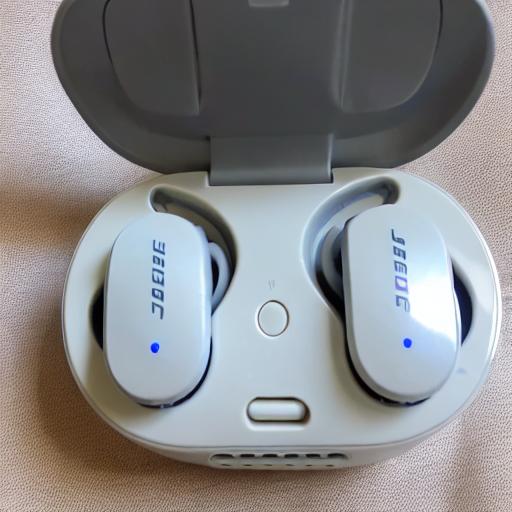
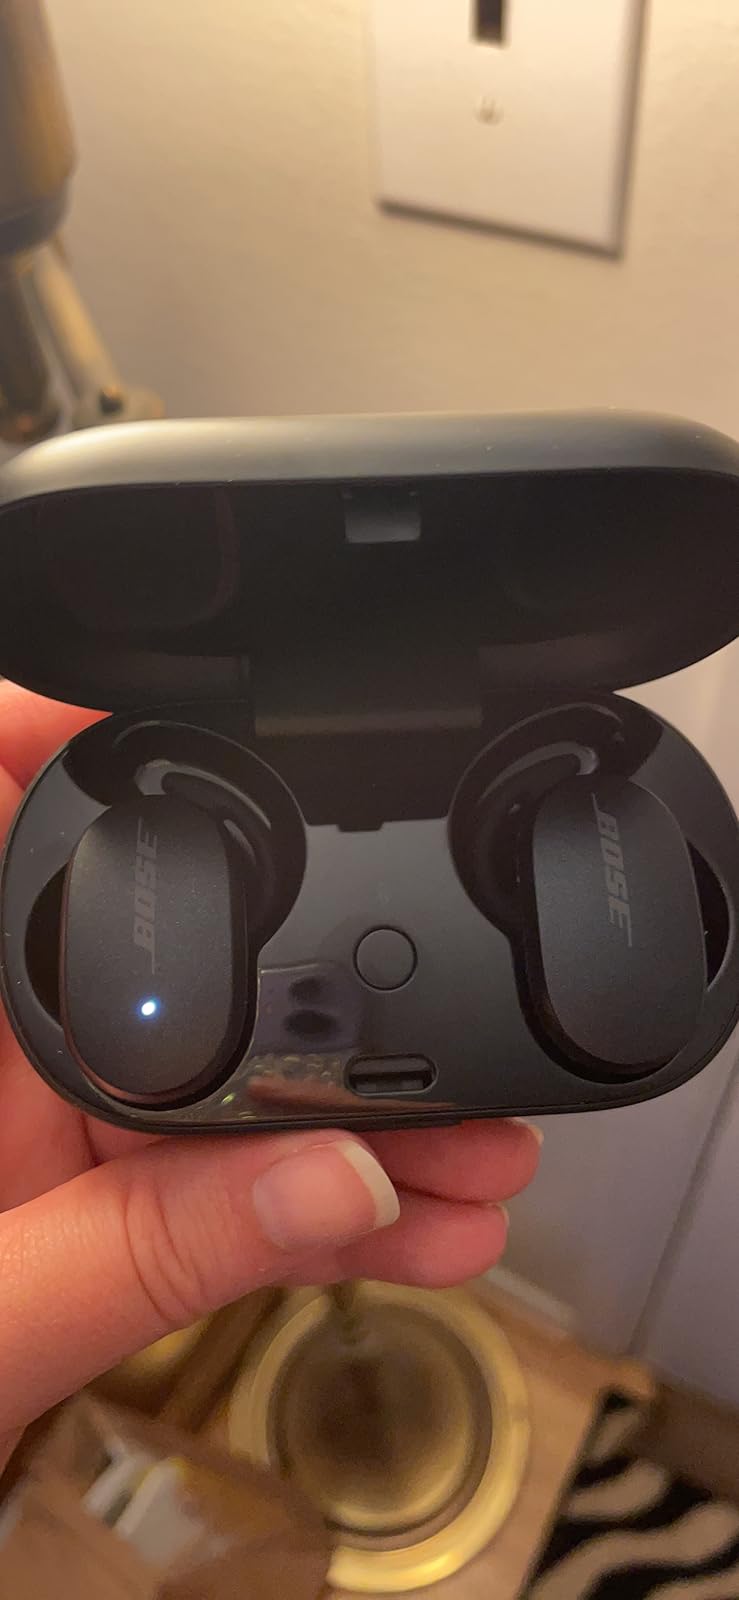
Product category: earbuds
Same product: no